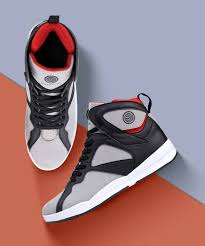
Label: Sneaker